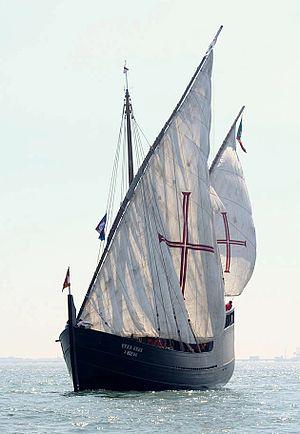
La Three Festivals Tall Ship's Regatta 2018 est course au large, constituée de deux courses de grands voiliers organisée en 2018 :
Cet article concerne les événements concernant les sciences et les techniques qui se sont déroulés durant le XVᵉ siècle :